Victor Emmanuel II

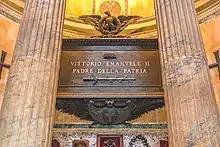
Tomb of Victor Emmanuel II in the Pantheon

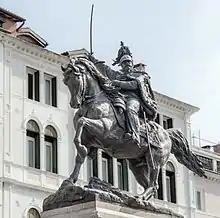
Monument to Victor Emmanuel II in Venice

In 1866, Victor Emmanuel allied himself with Prussia in the Third Italian War of Independence. Although not victorious in the Italian theatre, he managed to receive Veneto after the Austrian defeat in Germany. The British Foreign Secretary, Lord Clarendon, visited Florence in December 1867 and reported to London after talking to various Italian politicians: "There is universal agreement that Victor Emmanuel is an imbecile; he is a dishonest man who tells lies to everyone; at this rate, he will end up losing his crown and ruining both Italy and his dynasty." In 1870, after two failed attempts by Garibaldi, he also took advantage of the Prussian victory over France in the Franco-Prussian War to capture Rome after the French withdrew. He entered Rome on 20 September 1870 and set up the new capital there on 2 July 1871, after a temporary move to Florence in 1864. The new Royal residence was the Quirinal Palace.